Golden Bust of Marcus Aurelius

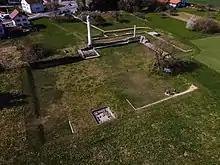
The site of the Cigognier shrine, where the bust was found in 1939.

The bust was discovered on the territory of Aventicum in the commune of Avenches. Located in the Broye-Vully District in the canton of Vaud, Avenches lies at an altitude of on an isolated hill south of the Broye plain, northeast of Lausanne and southwest of Bern. Aventicum is the ancestor of Avenches, and is located on the slopes of the Avenches hill. During its heyday, in the first century AD, this Roman colony had a population of about 20,000 and was the administrative and political capital of Helvetii. Aventicum is considered one of the richest archaeological sites in Switzerland and has been the subject of systematic excavations since the establishment of the Pro Aventico association in 1885.